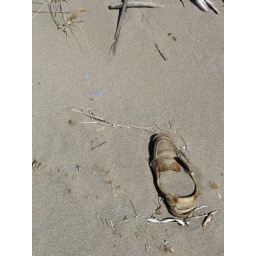
Kampos shoe in sand